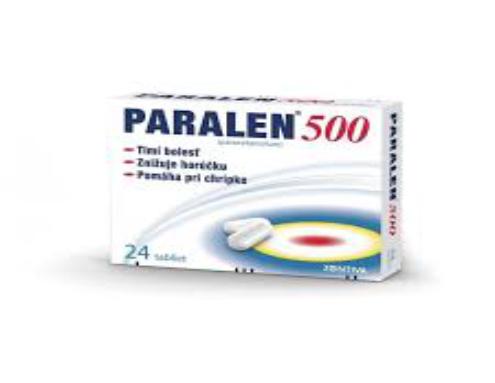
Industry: Medical